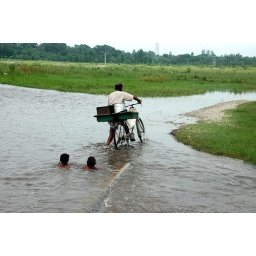
a villager passing trough river som-bhadra on foot in the absence of any bridge in Gagret in Una district in Himachal Pradesh